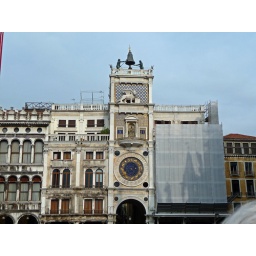
clock tower in the square